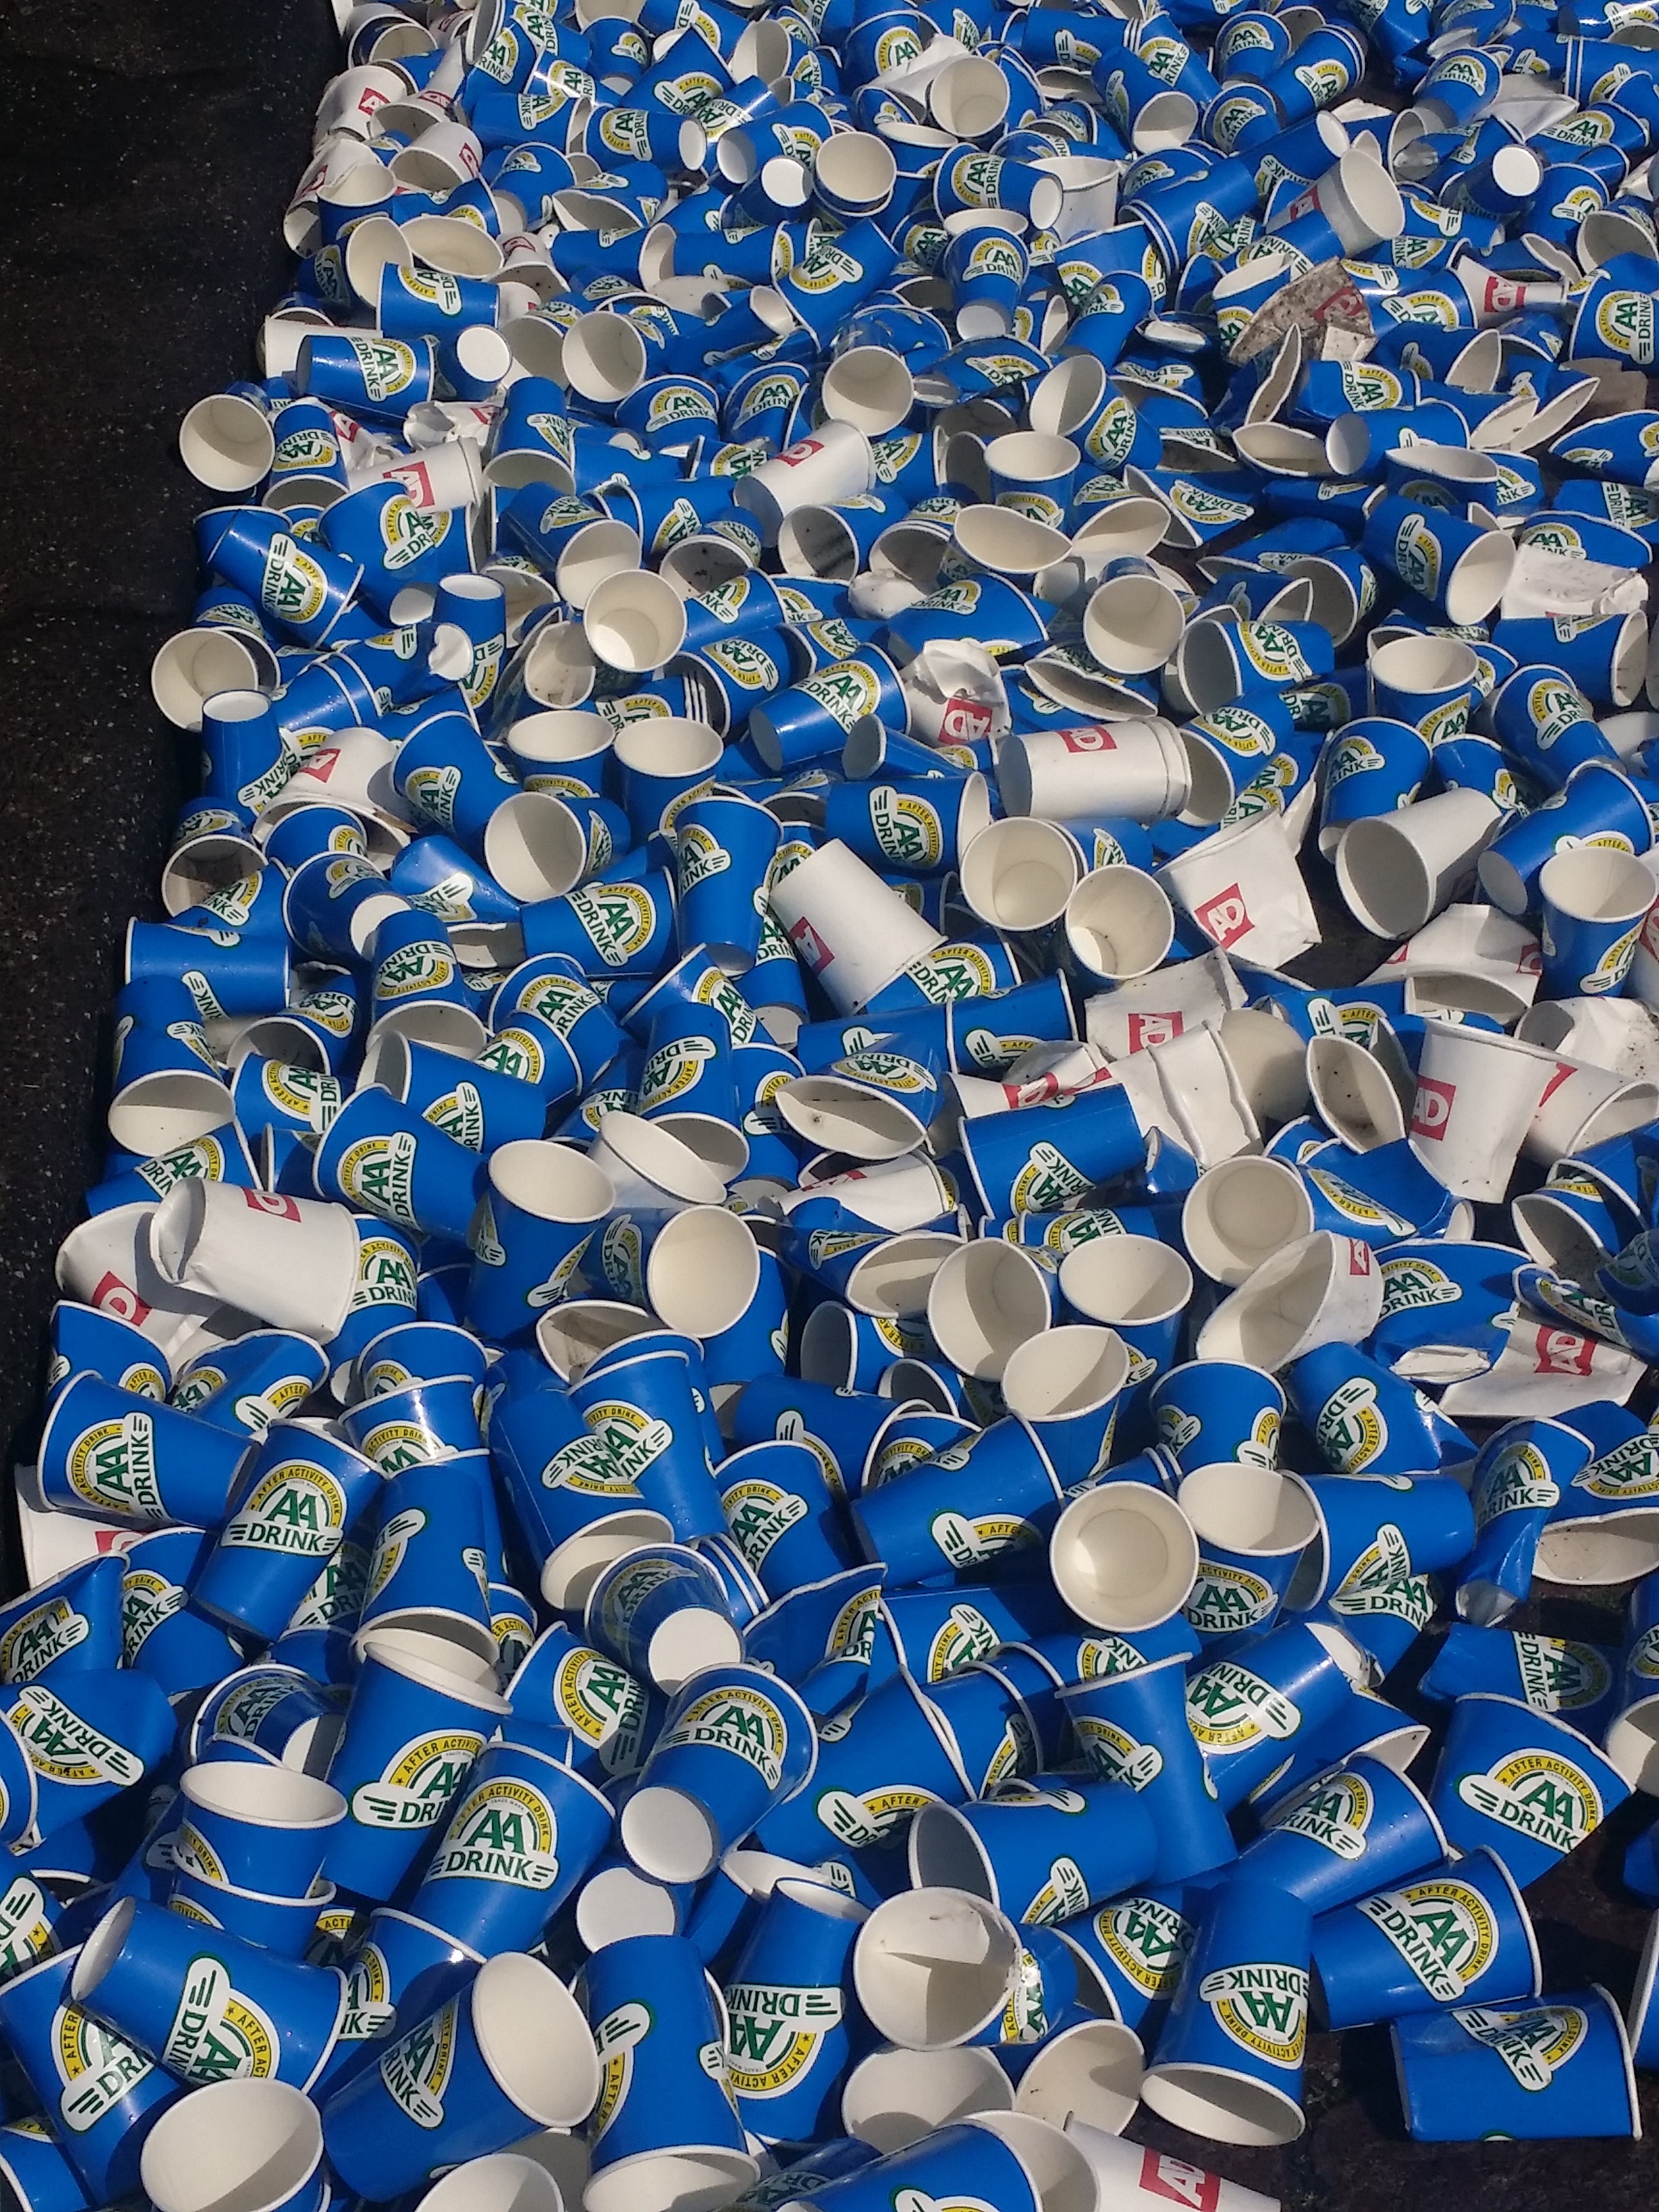
flower, petal, blue, circle, art, rotterdam, marathon, drinking, waste, available, plastic glasses, one use, one off, influence people, pollution impact